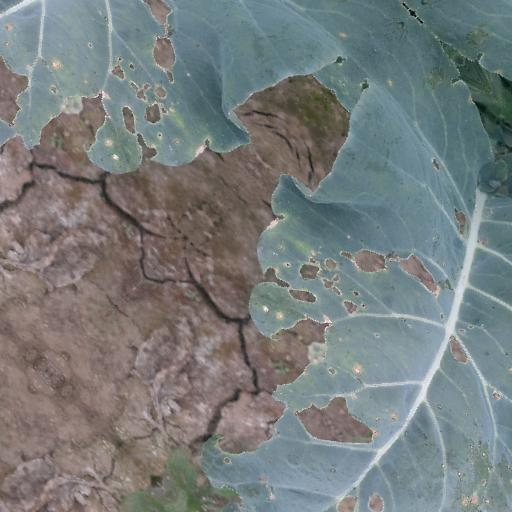
Label: Black Rot